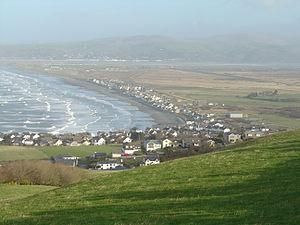
La ville de Borth
Borth, littéralement « le Port », est un village côtierière et une communauté du comté de Ceredigion, en Galles centrales. En 2001, il compte 1 523 habitants. À la plage, les vestiges d'une forêt ancienne submergée est visible quand la marée est basse.